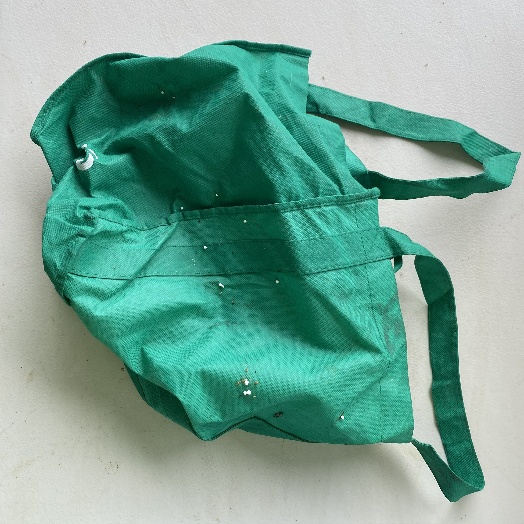
Label: Miscellaneous Trash